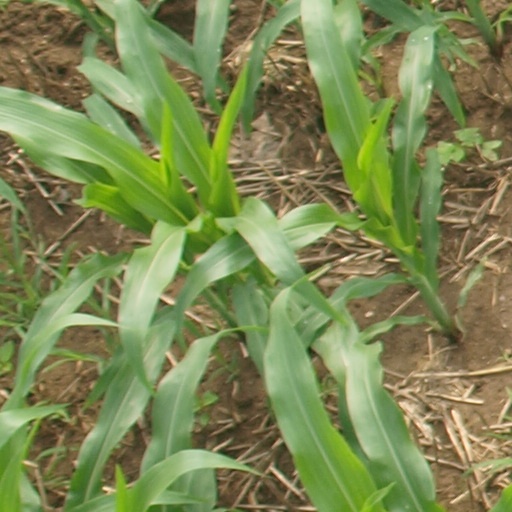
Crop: maize; corn